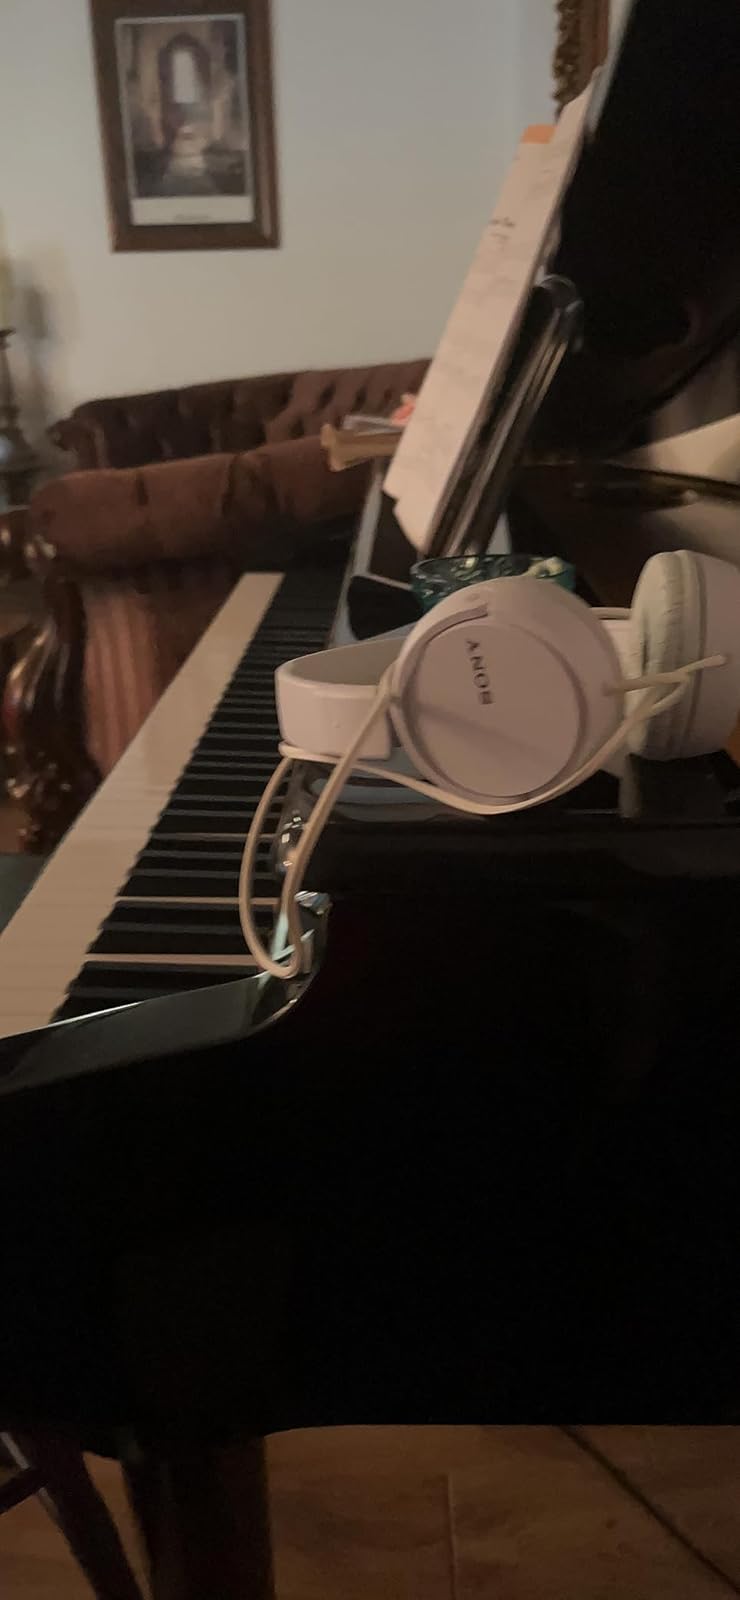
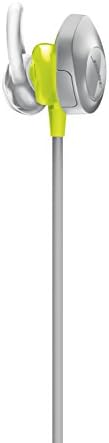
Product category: headphones
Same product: no